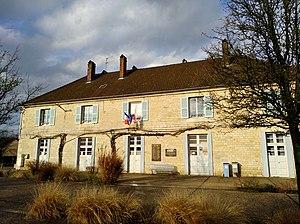
Vaudrey (Jura, France) en janvier 2018.